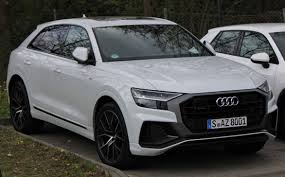
Label: noambulance